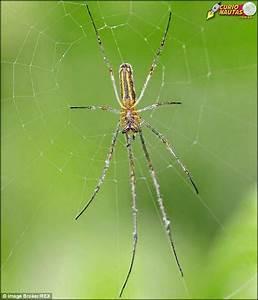
spider